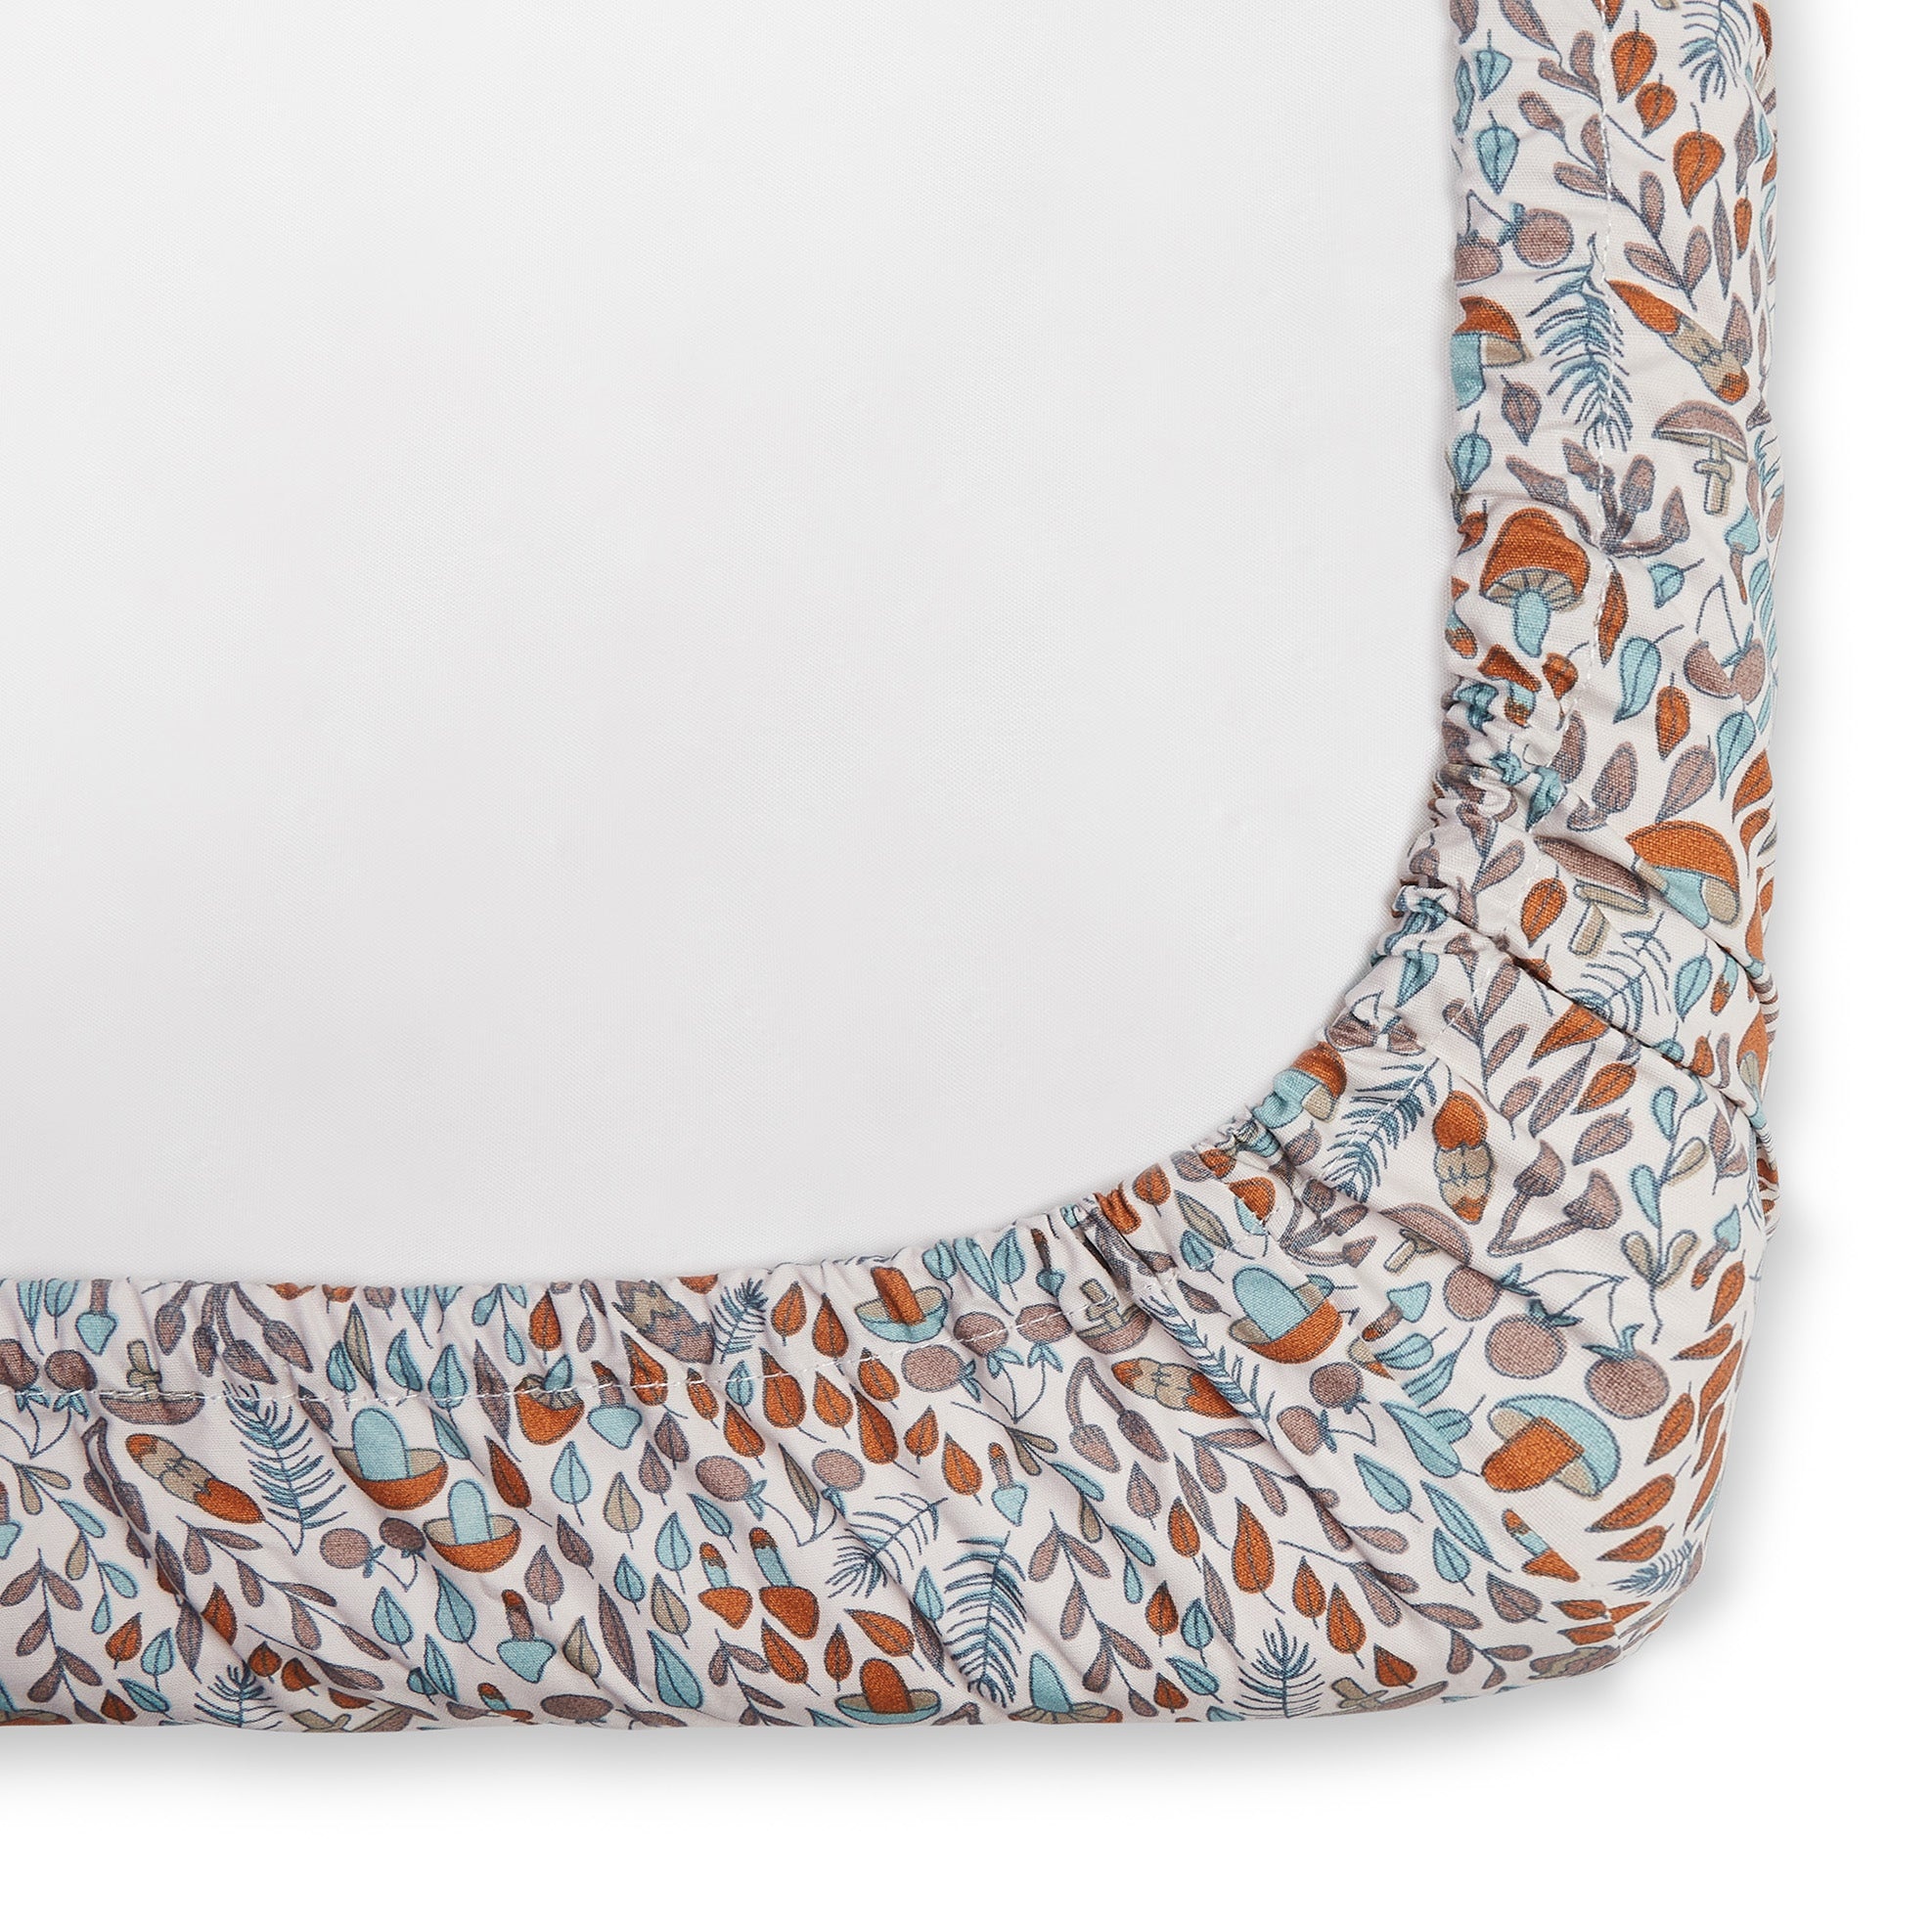
Changing Cushion Fitted Sheet - Woodland Walk
Our Baby Changing Cushion Fitted Sheets are made from organic cotton percale and have a water repellent coating to ensure any accidents are easy to clean up. They fit perfectly on our baby changing cushions and additional covers can also be bought separately. Please note this is the cover only. Cushions are sold with zipped covers separately.
Brand: Avery Row
Category: Baby & Toddler > Diapering > Changing Mat & Tray Covers